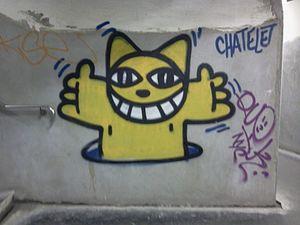
Graffiti M. Chat, photo prise dans la station de métro ""Châtelet"", à Paris, en France, le 25 juillet 2014
Thoma Vuille est un peintre d'art urbain franco-suisse né le 16 juillet 1977 à Boudry, dans le canton de Neuchâtel. Il est le créateur de la série graphique des M. CHAT, personnage félin souriant créé dans les rues d'Orléans dans une démarche alliant optimisme, transgression et culture de proximité.